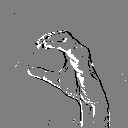
ASL letter: c